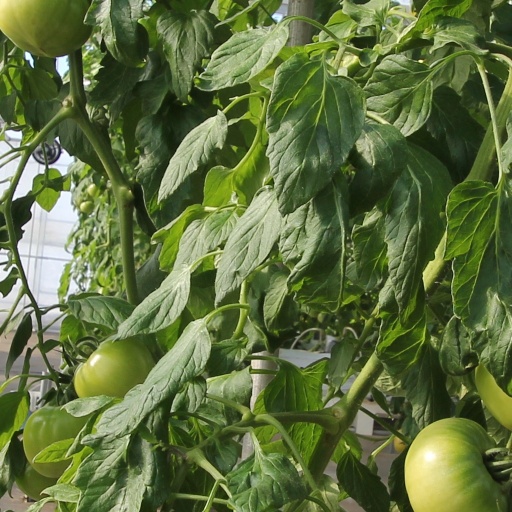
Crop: tomato